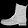
Label: Ankle boot